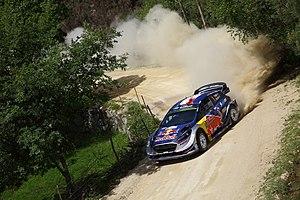
Le Rallye du Portugal 2017 est le 6ᵉ rallye du Championnat du monde des rallyes 2017 et la 51ᵉ édition de l’épreuve. Il se déroule sur 19 épreuves spéciales. Sébastien Ogier et Julien Ingrassia, au volant d'une Ford Fiesta WRC, remportent le rallye en s'adjugeant cinq spéciales. C'est leur seconde victoire de la saison.
Sébastien Ogier, né le 17 décembre 1983 à Gap dans les Hautes-Alpes, est un pilote de rallye français.
Julien Ingrassia, né le 26 novembre 1979 à Aix-en-Provence en Provence-Alpes-Côte d'Azur, est un copilote de rallye français. Associé à Sébastien Ogier, il devient champion du monde en tant que copilote en 2013, 2014, 2015 et 2016 avec l'équipe Volkswagen Motorsport puis en 2017 et 2018 avec l'équipe M-Sport.
Le championnat du monde des rallyes 2017 est la 45ᵉ édition du championnat du monde des rallyes. Il est remporté par Sébastien Ogier et Julien Ingrassia au volant d'une Ford Fiesta WRC '17 engagée par M-Sport World Rally Team, équipe qui est sacré champion du monde des constructeurs.